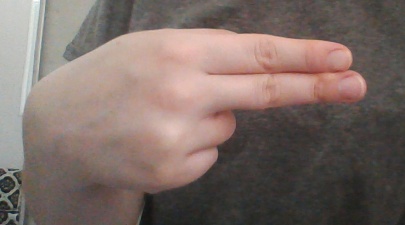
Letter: ain